Woman

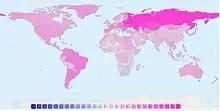
Pink: Countries where female life expectancy at birth is higher than males. Blue: A few countries in southern Africa where females have shorter lives due to AIDS.

The internal female genitalia consist of the ovaries, gonads that produce female gametes called ova, the fallopian tubes, tubular structures that transport the egg cells, the uterus, an organ with tissue to protect and nurture the developing fetus and its cervix to expel it, the accessory glands (Bartholin's and Skene's), two pairs of glands that help lubricate during intercourse, and the vagina, an organ used in copulating and birthing.